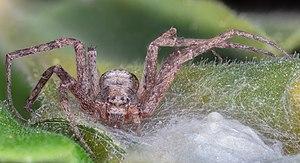
Philodromus est un genre d'araignées aranéomorphes de la famille des Philodromidae.